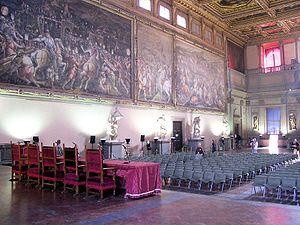
Le Palazzo Vecchio est l'hôtel de ville de Florence, chef-lieu de la Toscane en Italie. Ce palais-forteresse, en forme de parallélépipède situé sur la Piazza della Signoria, est un des plus beaux bâtiments de la ville. Il côtoie la Loggia dei Lanzi et les Offices. Son nom remonte au transfert des Médicis pour le nouveau palais Pitti situé de l'autre côté de l'Arno, à partir de là, le palais sera qualifié de vecchio.